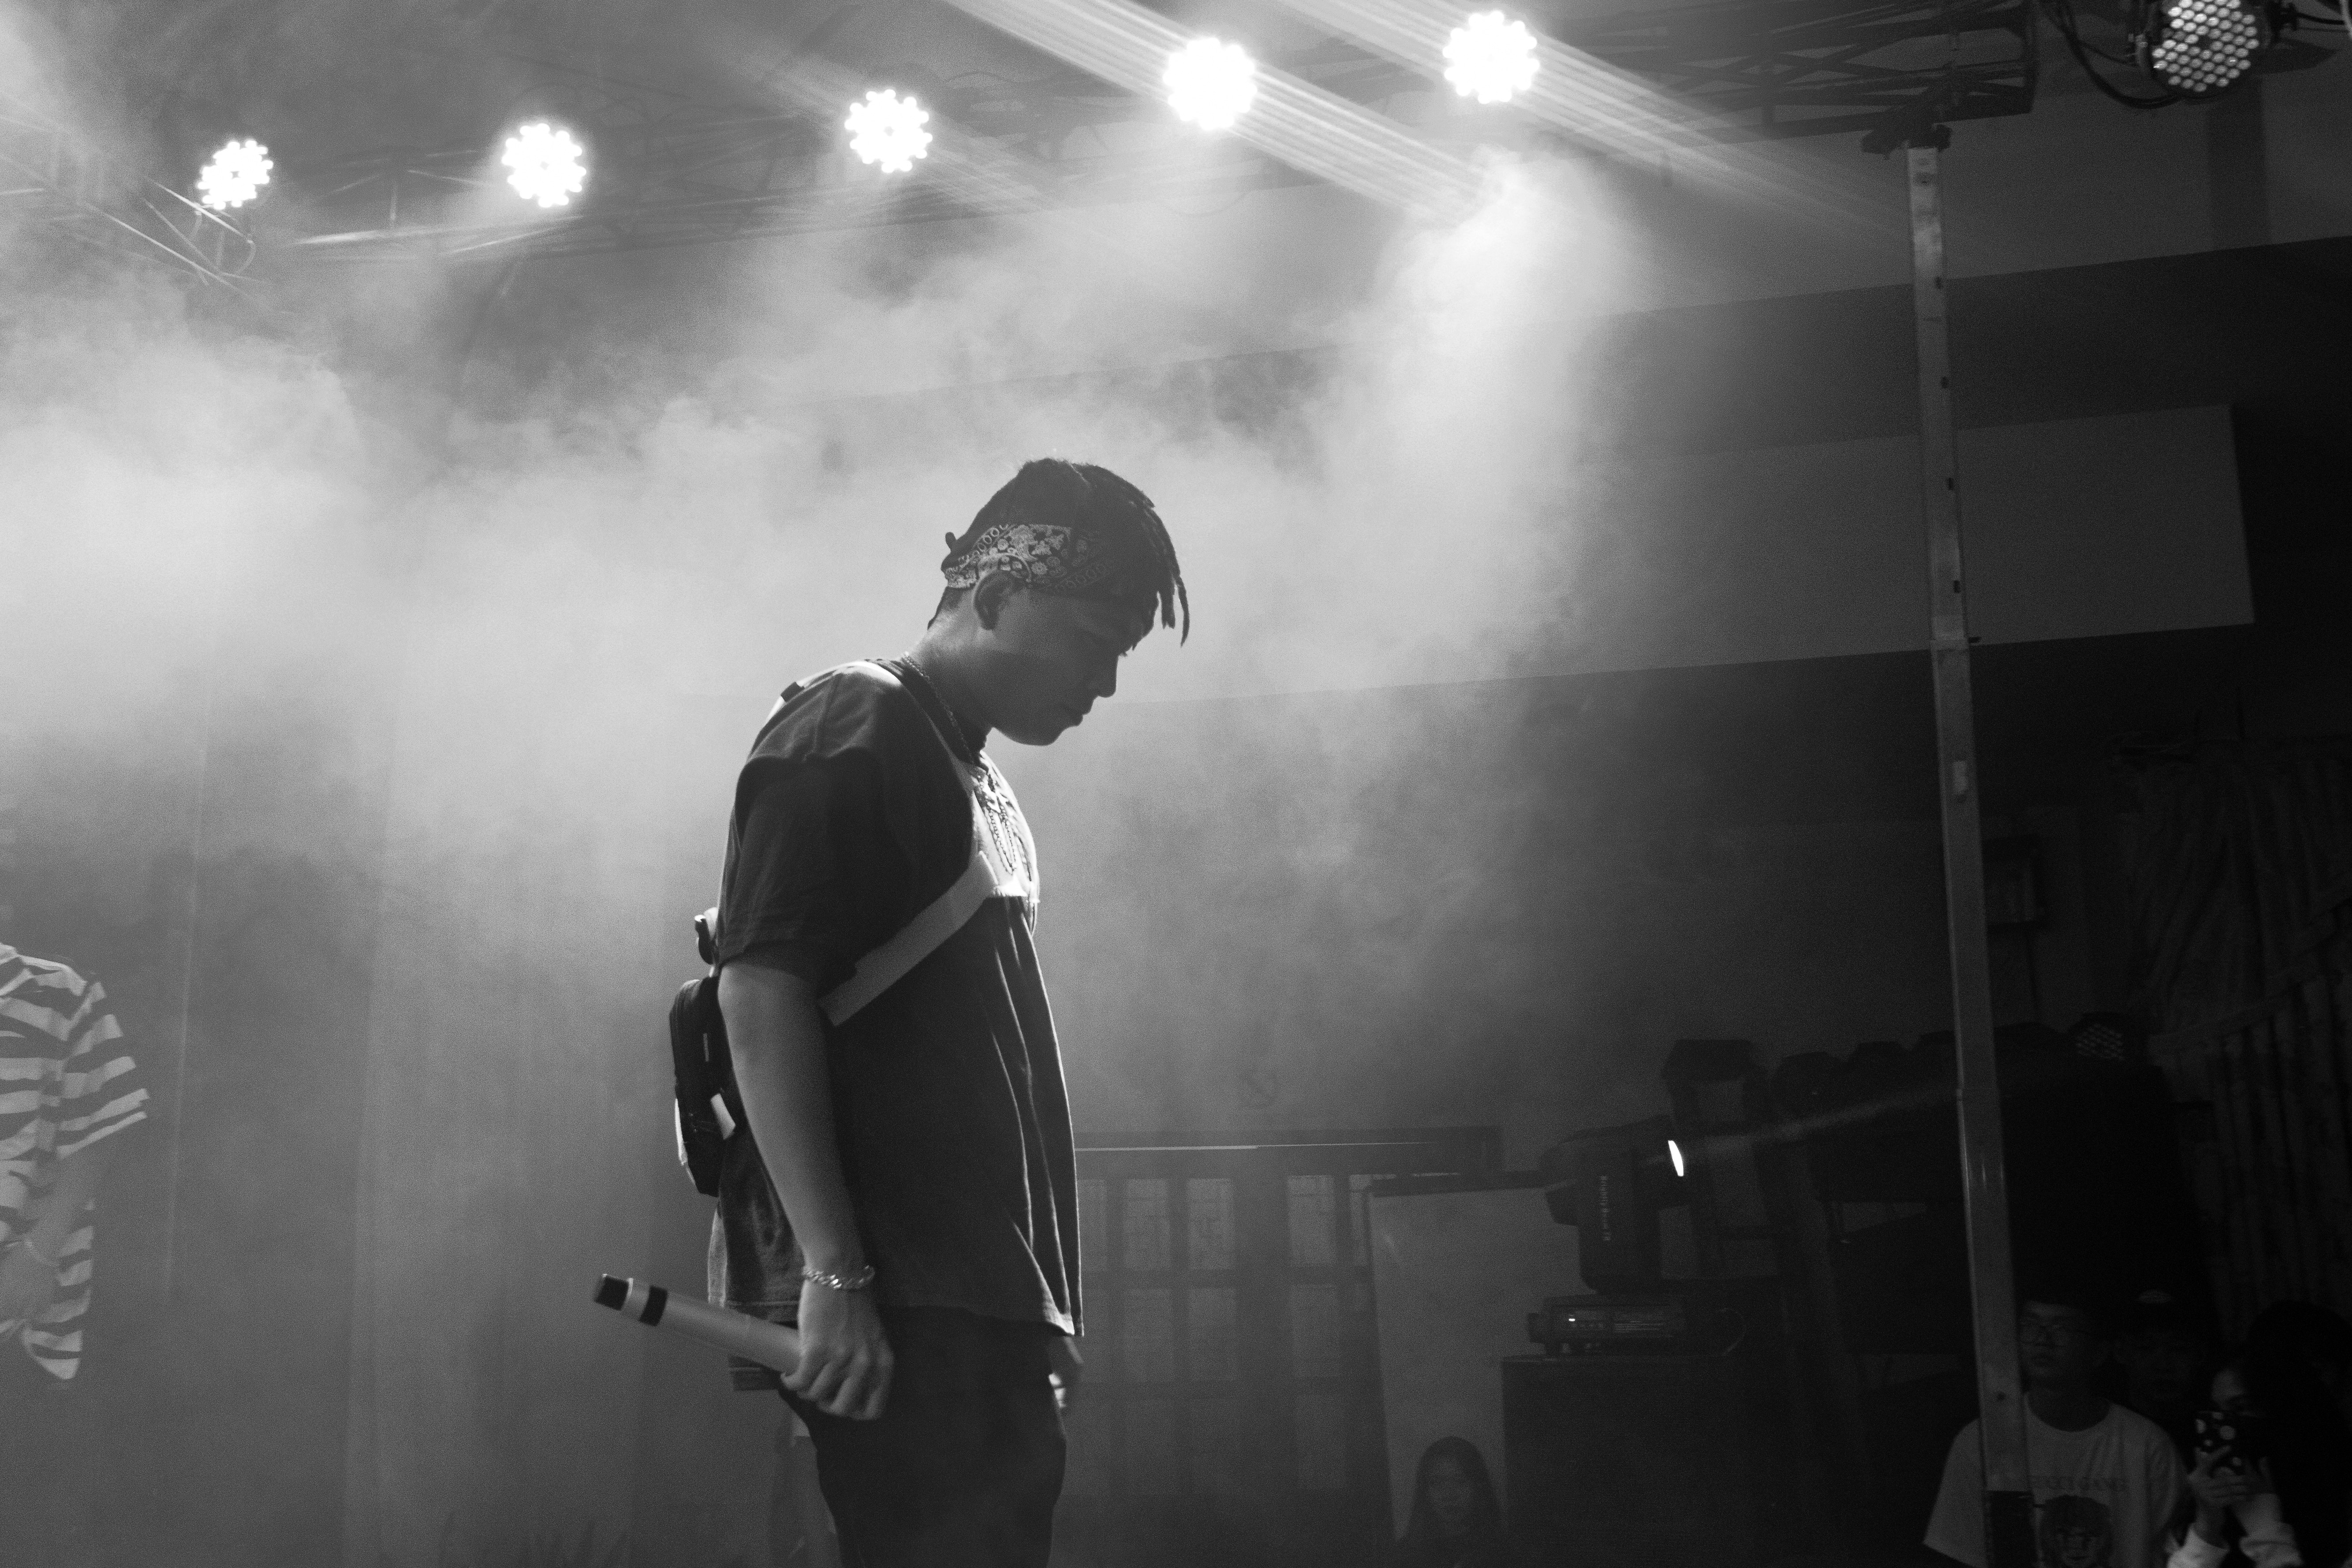
black, photograph, black and white, performance, photography, light, entertainment, music, concert, snapshot, darkness, standing, monochrome photography, lighting, atmosphere, musician, event, monochrome, microphone, stage, singing, public event, pop music, audio, scene, film noir, rock concert